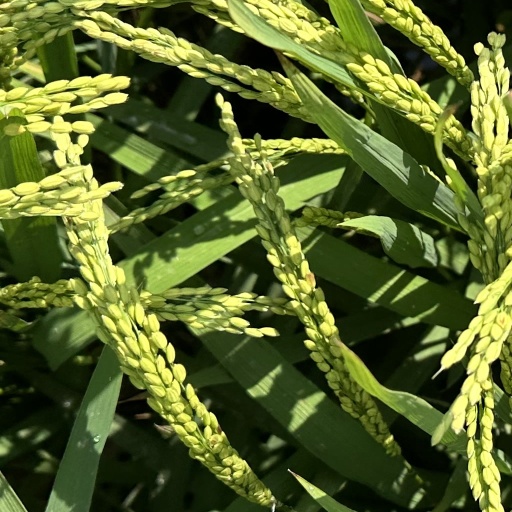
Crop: rice